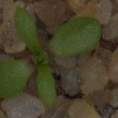
Label: scentless_mayweed